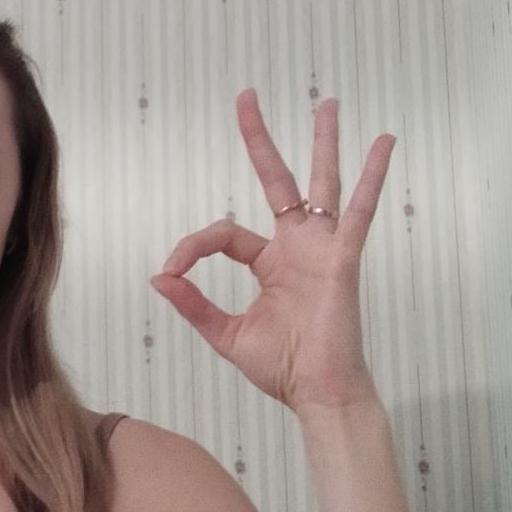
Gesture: ok